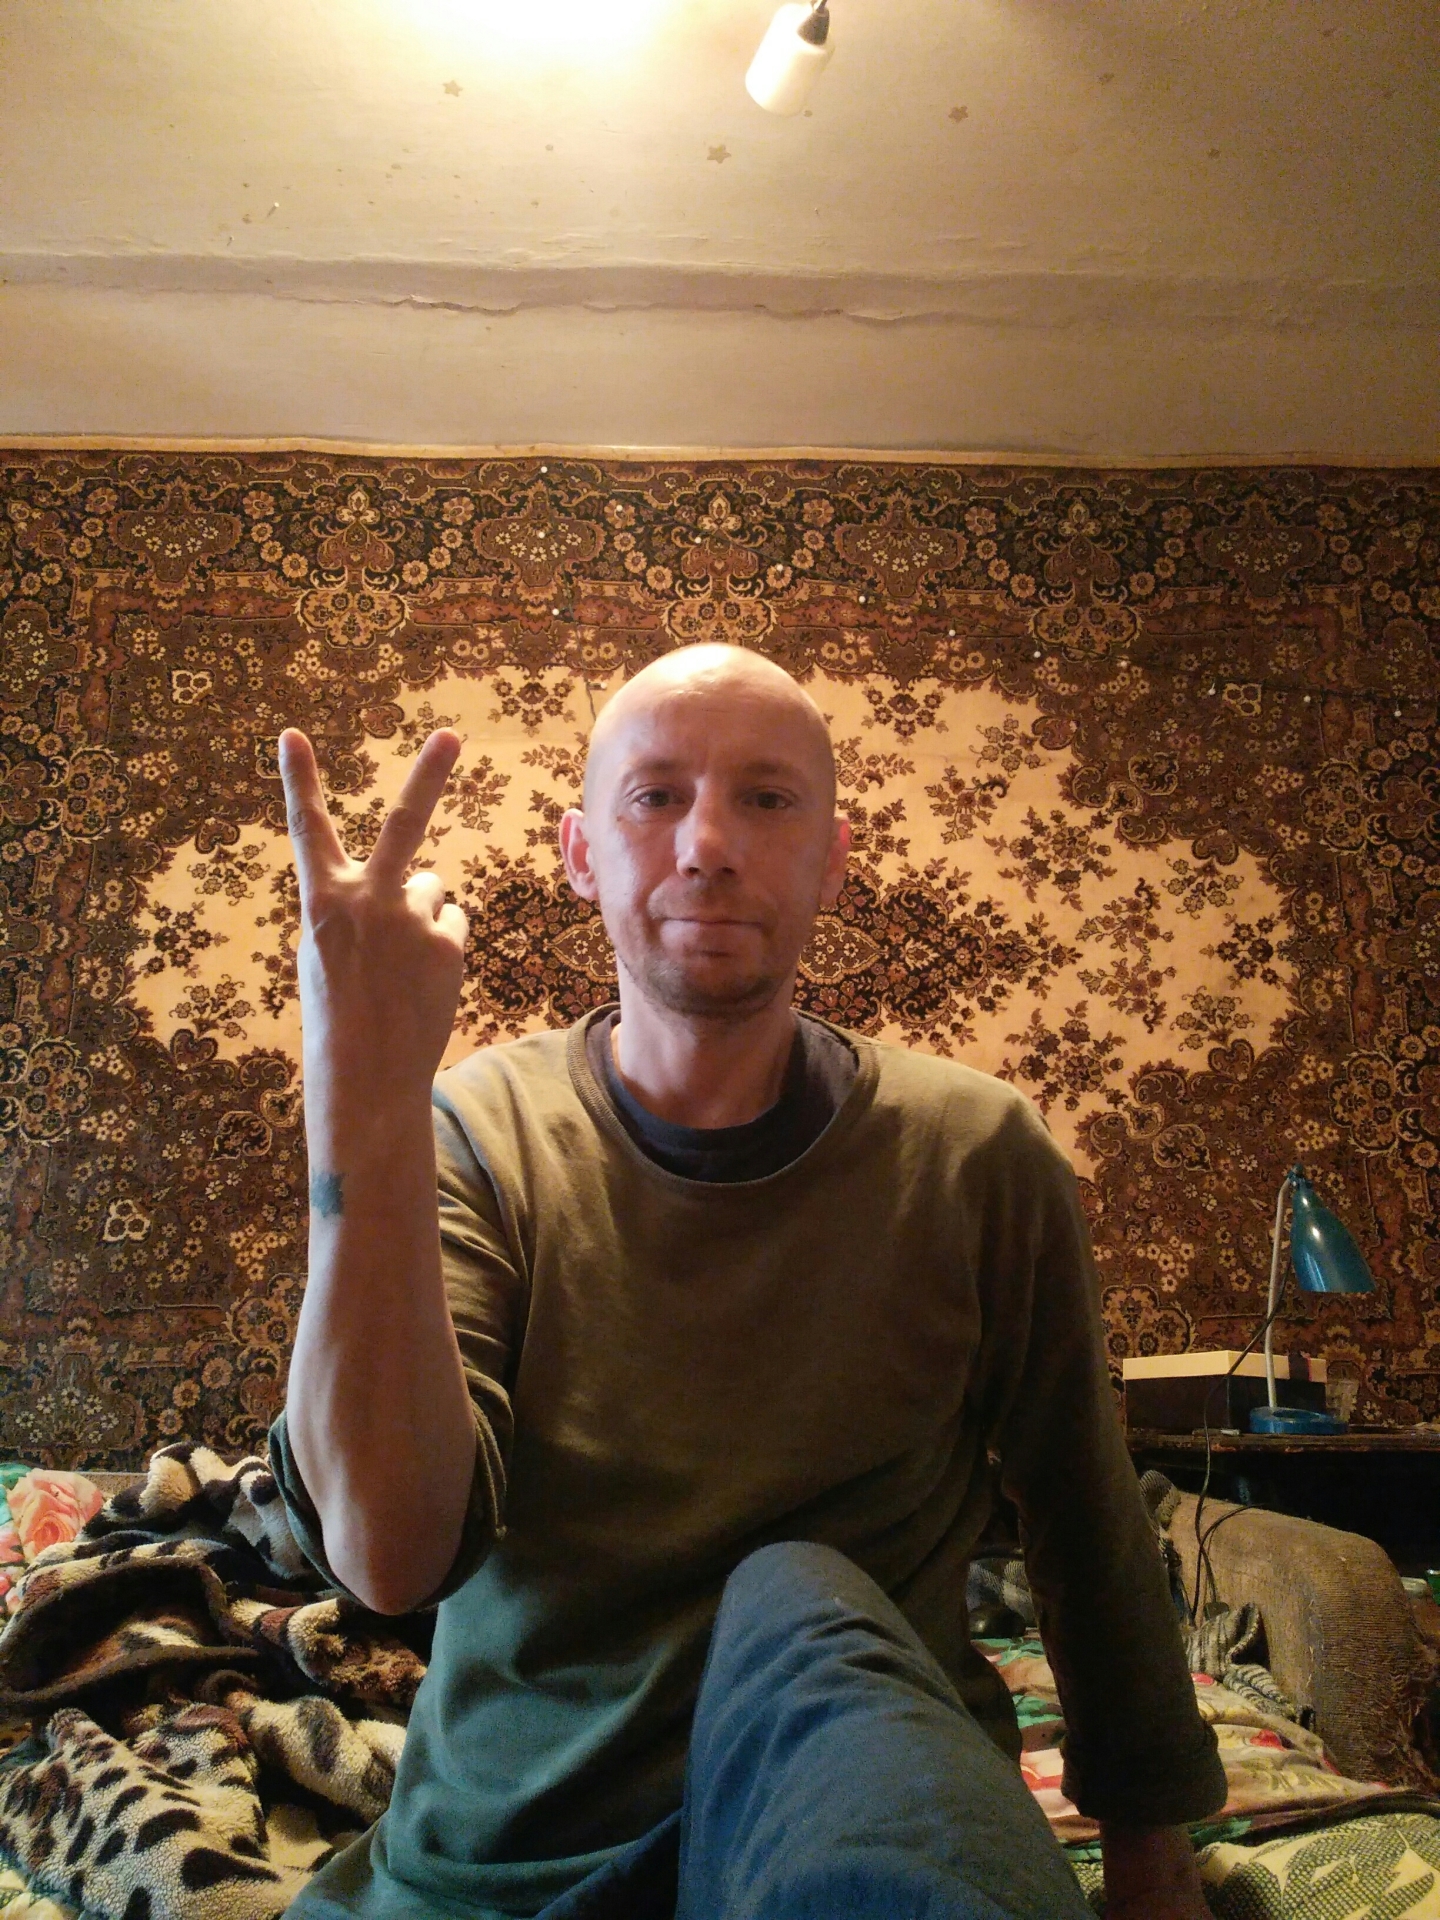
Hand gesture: peace_inverted